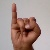
The image shows a hand gesture representing the letter 'I' in Indian Sign Language.